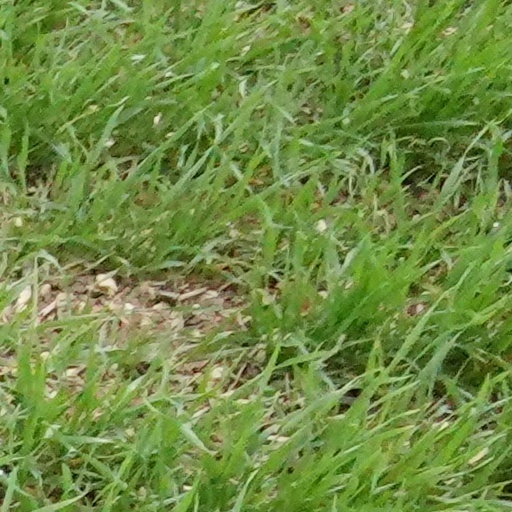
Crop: wheat